Medb

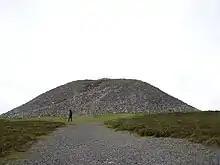
Miosgán Médhbh (Medb's cairn) at Knocknarea

Medb and Ailill had seven sons, all called Maine. They originally all had other names, but when Medb asked a druid which of her sons would kill Conchobar, he replied, "Maine". She did not have a son called Maine, so she renamed all her sons as follows: